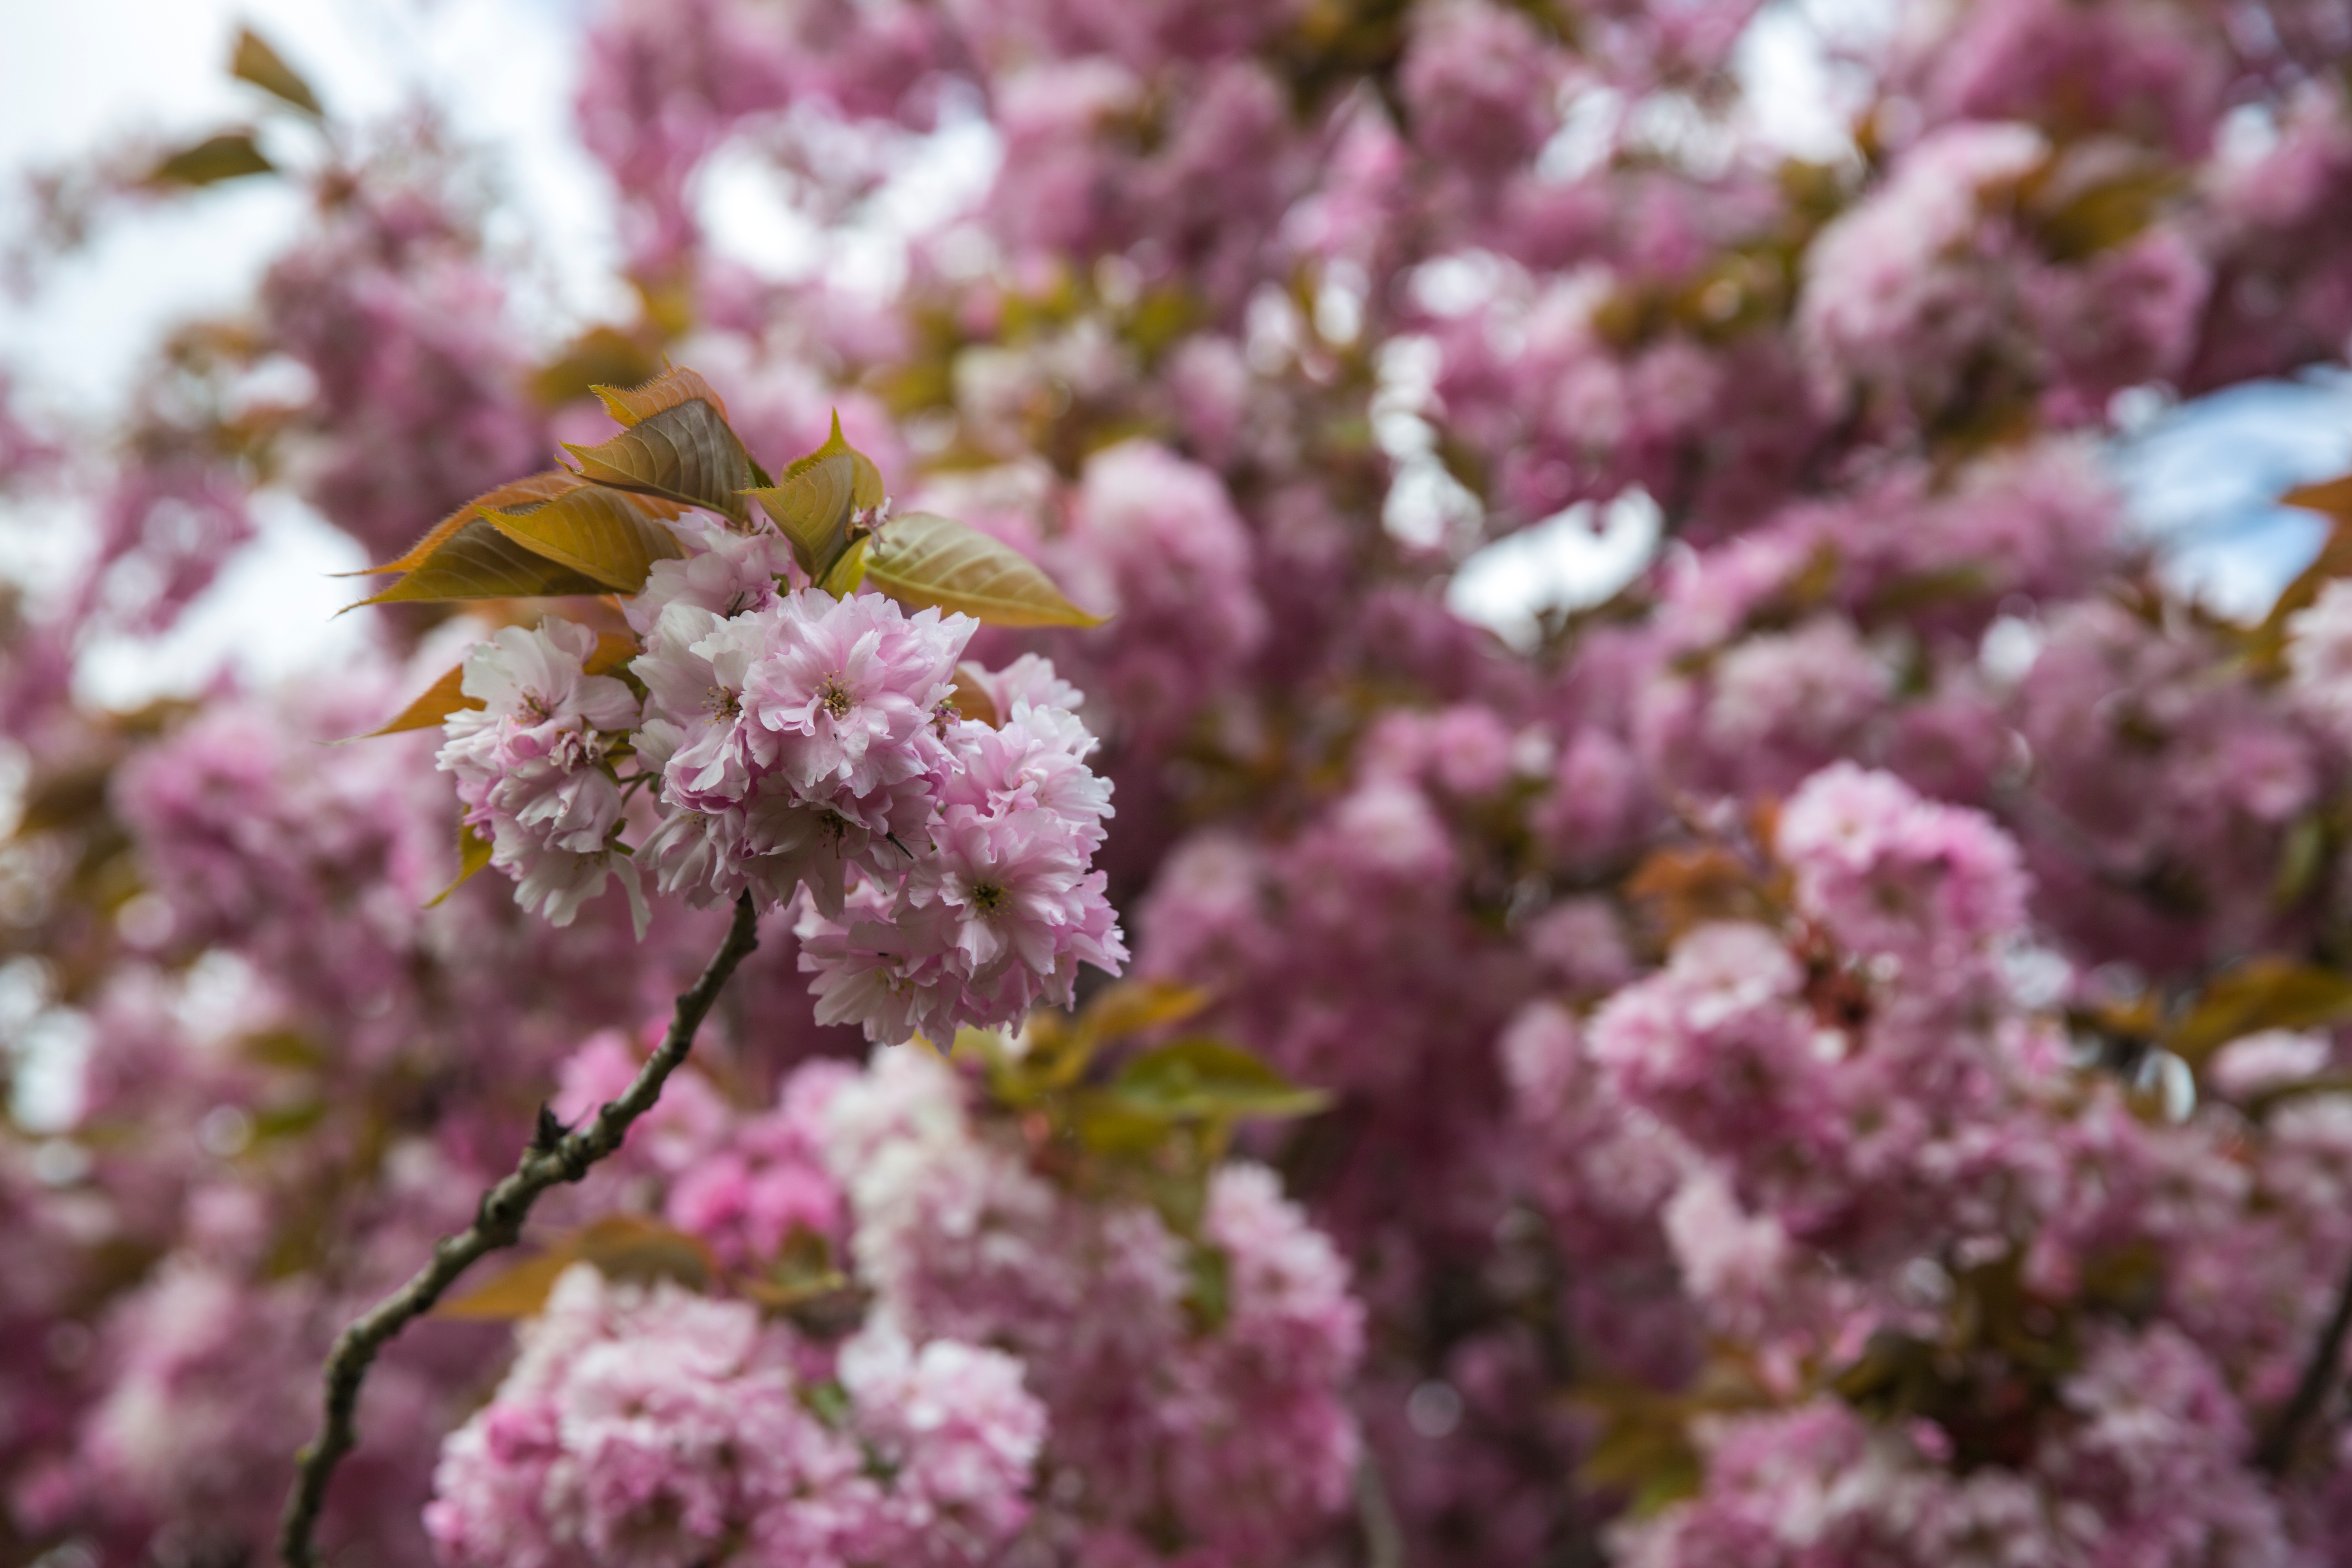
branch, blossom, plant, flower, petal, spring, produce, botany, flora, cherry blossom, lilac, cherry, flowering plant, land plant